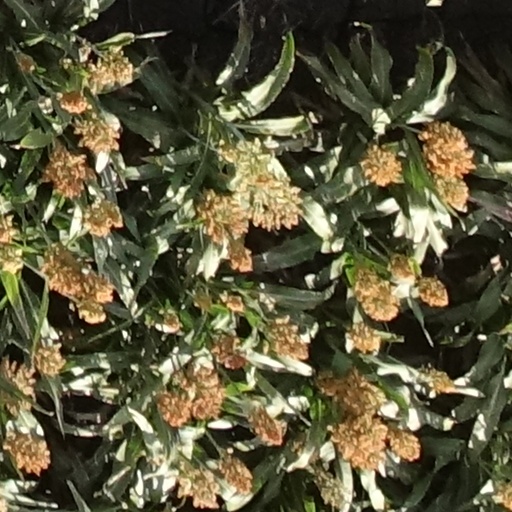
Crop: sorghum